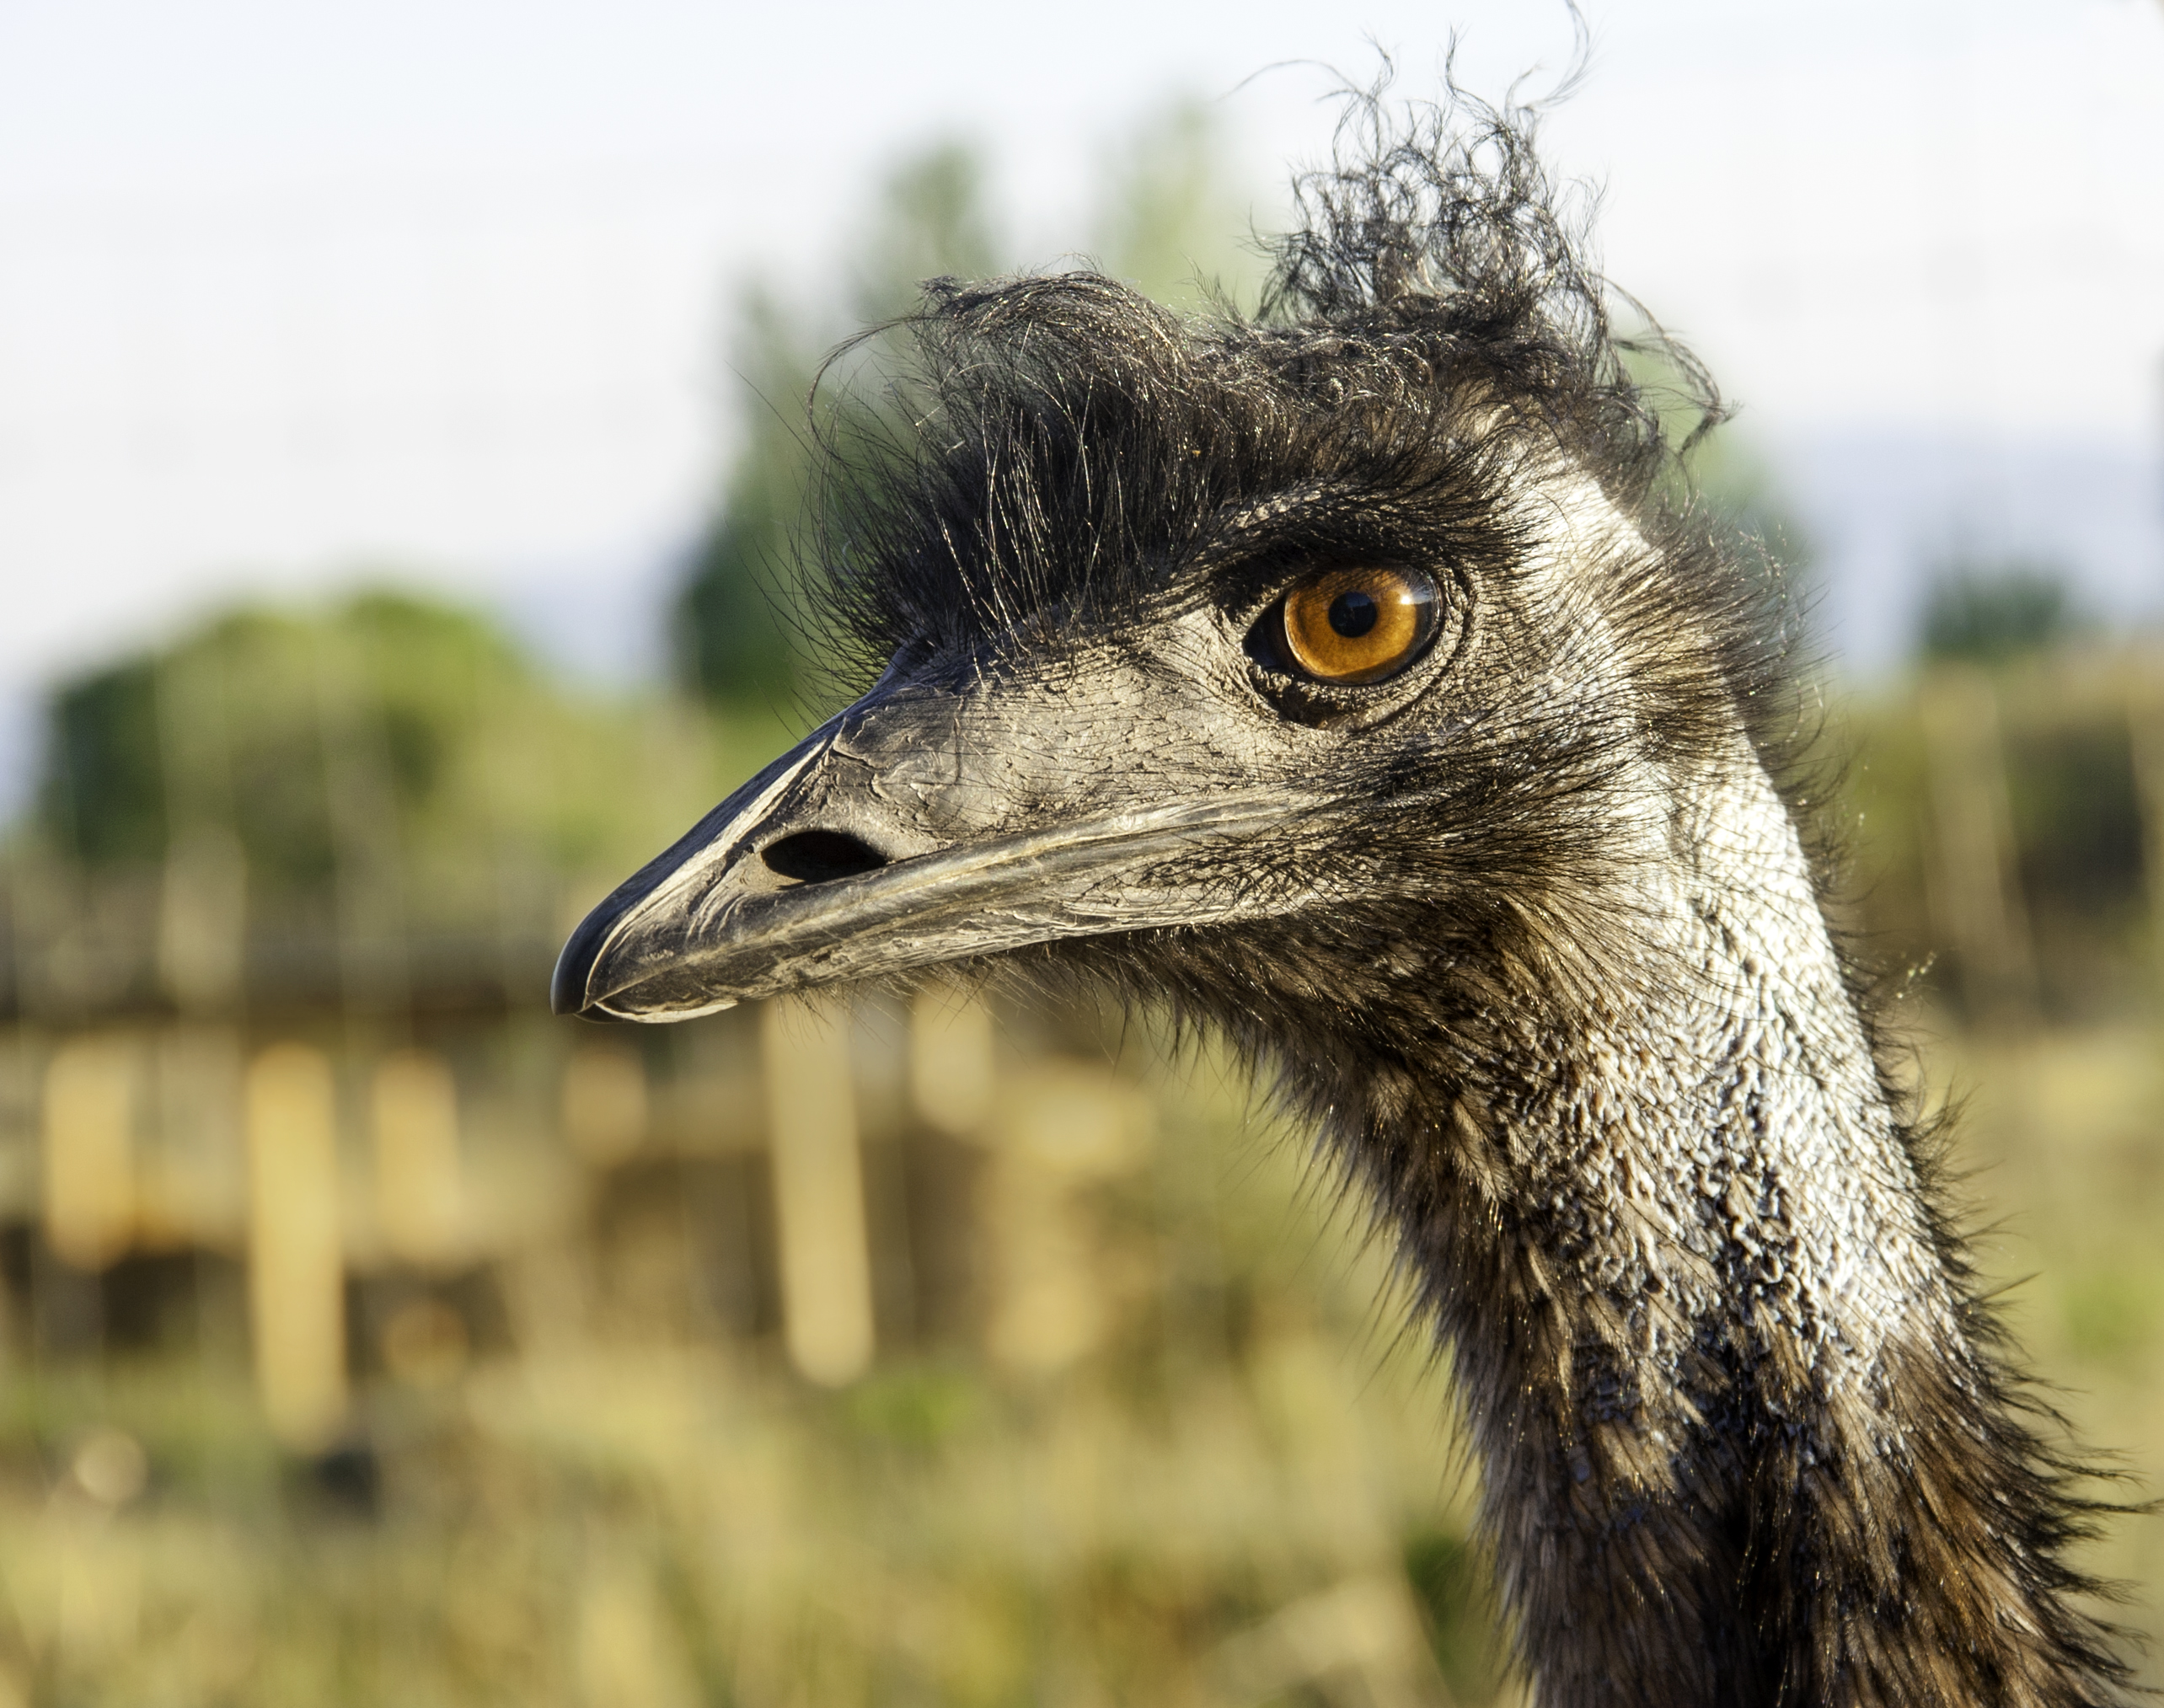
bird, farm, wildlife, beak, closeup, ostrich, fauna, close up, emu, eye, vertebrate, ratite, flickrchallengegroup, challengeyouwinner, thechallengefactory, bigbeak, birdcloseup, storybookwinner, flightless bird, casuariiformes